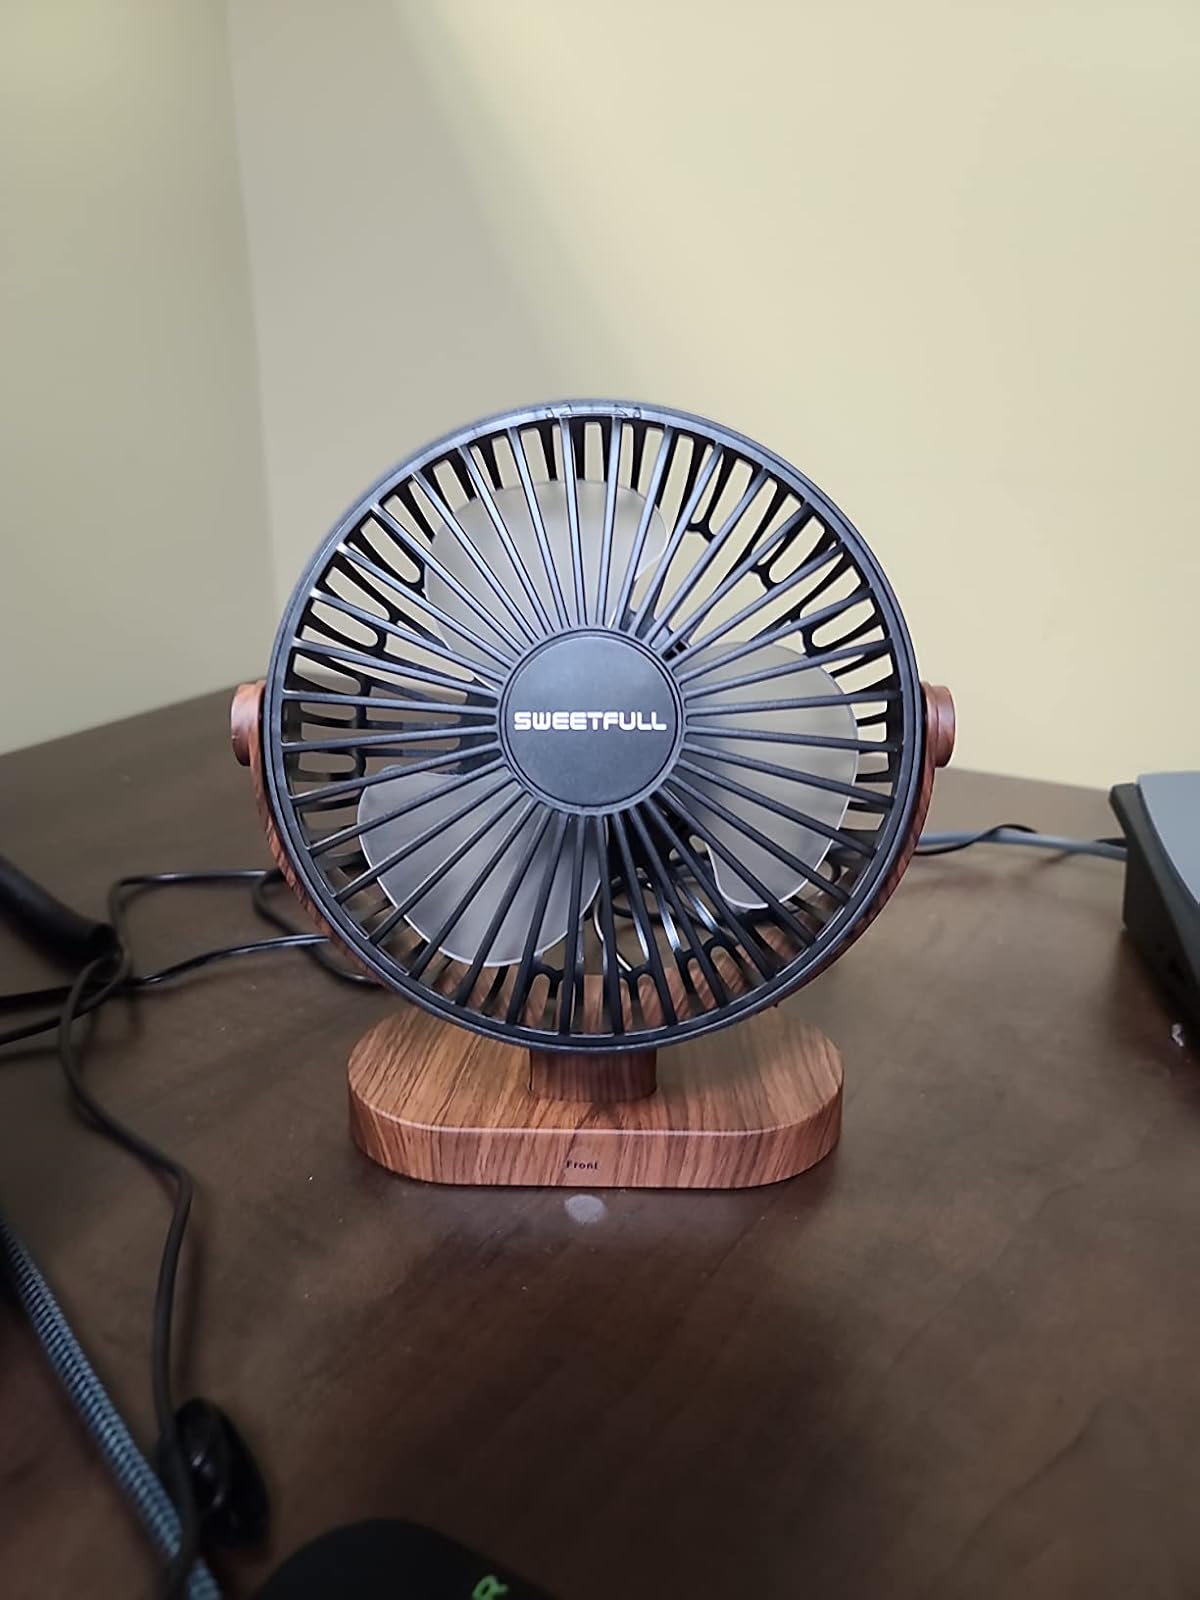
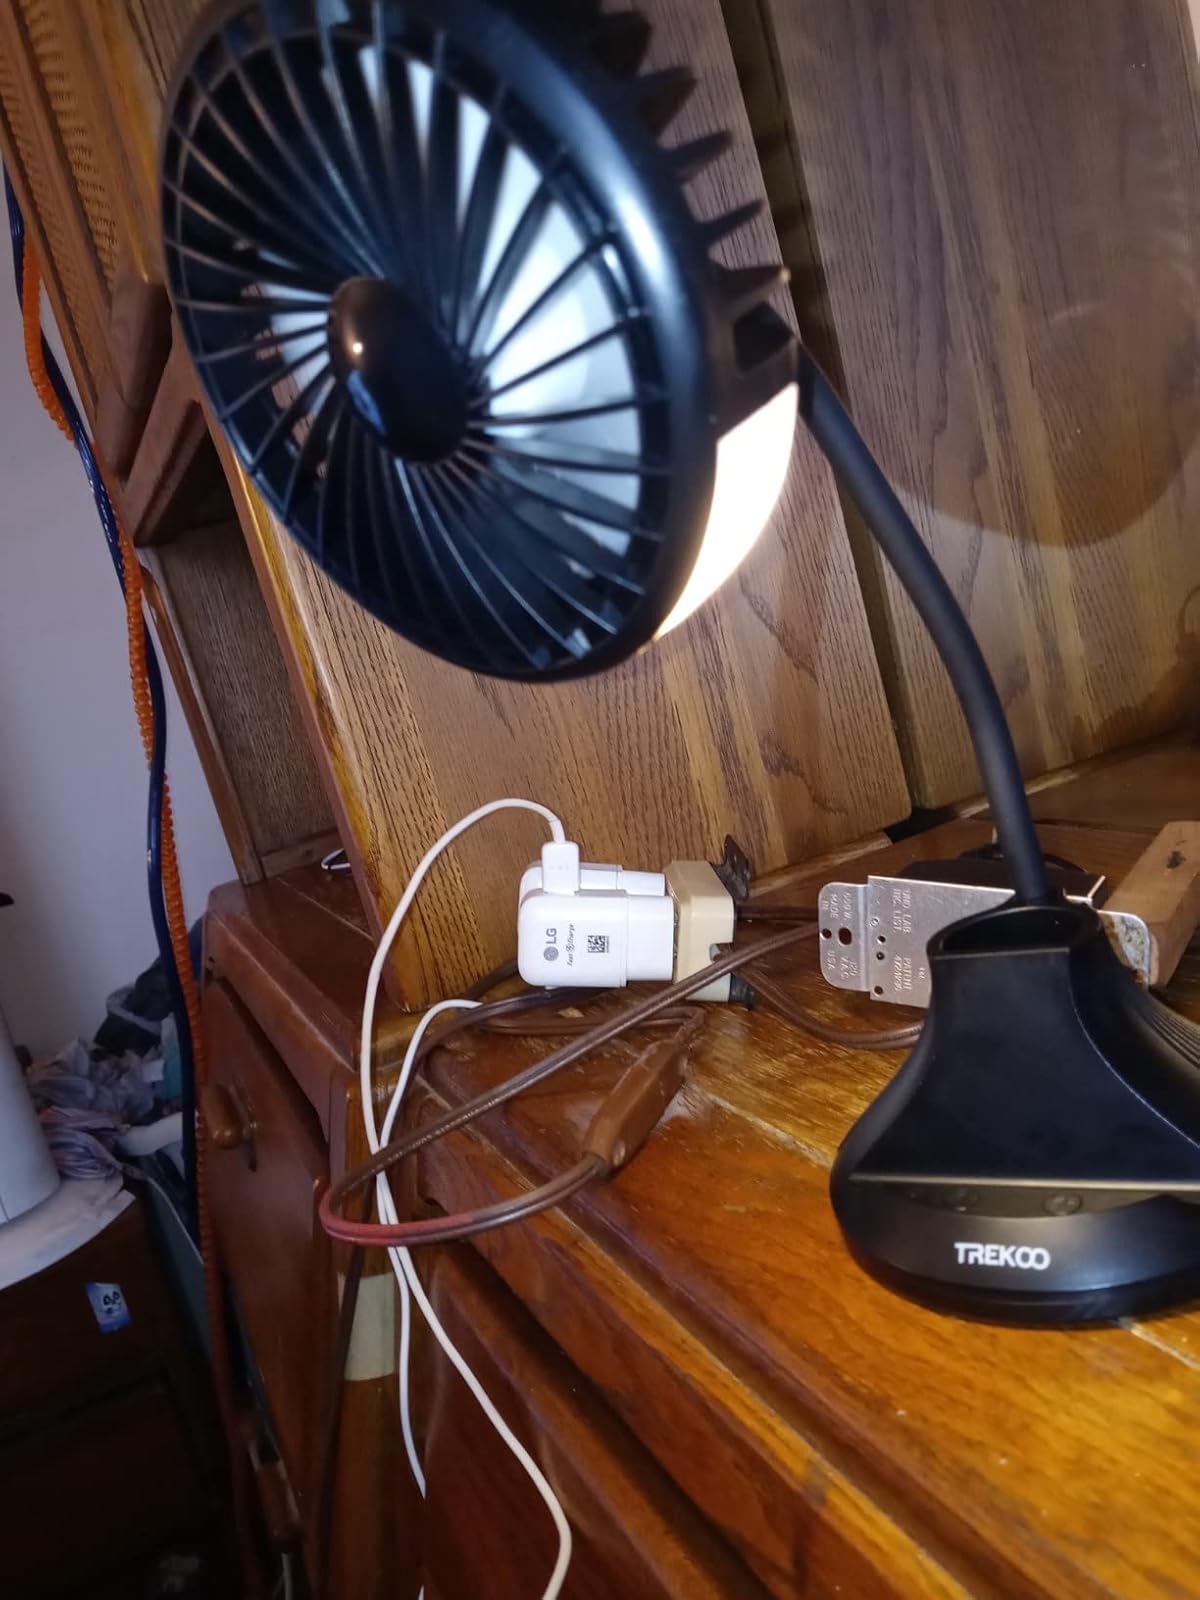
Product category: fan
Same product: no